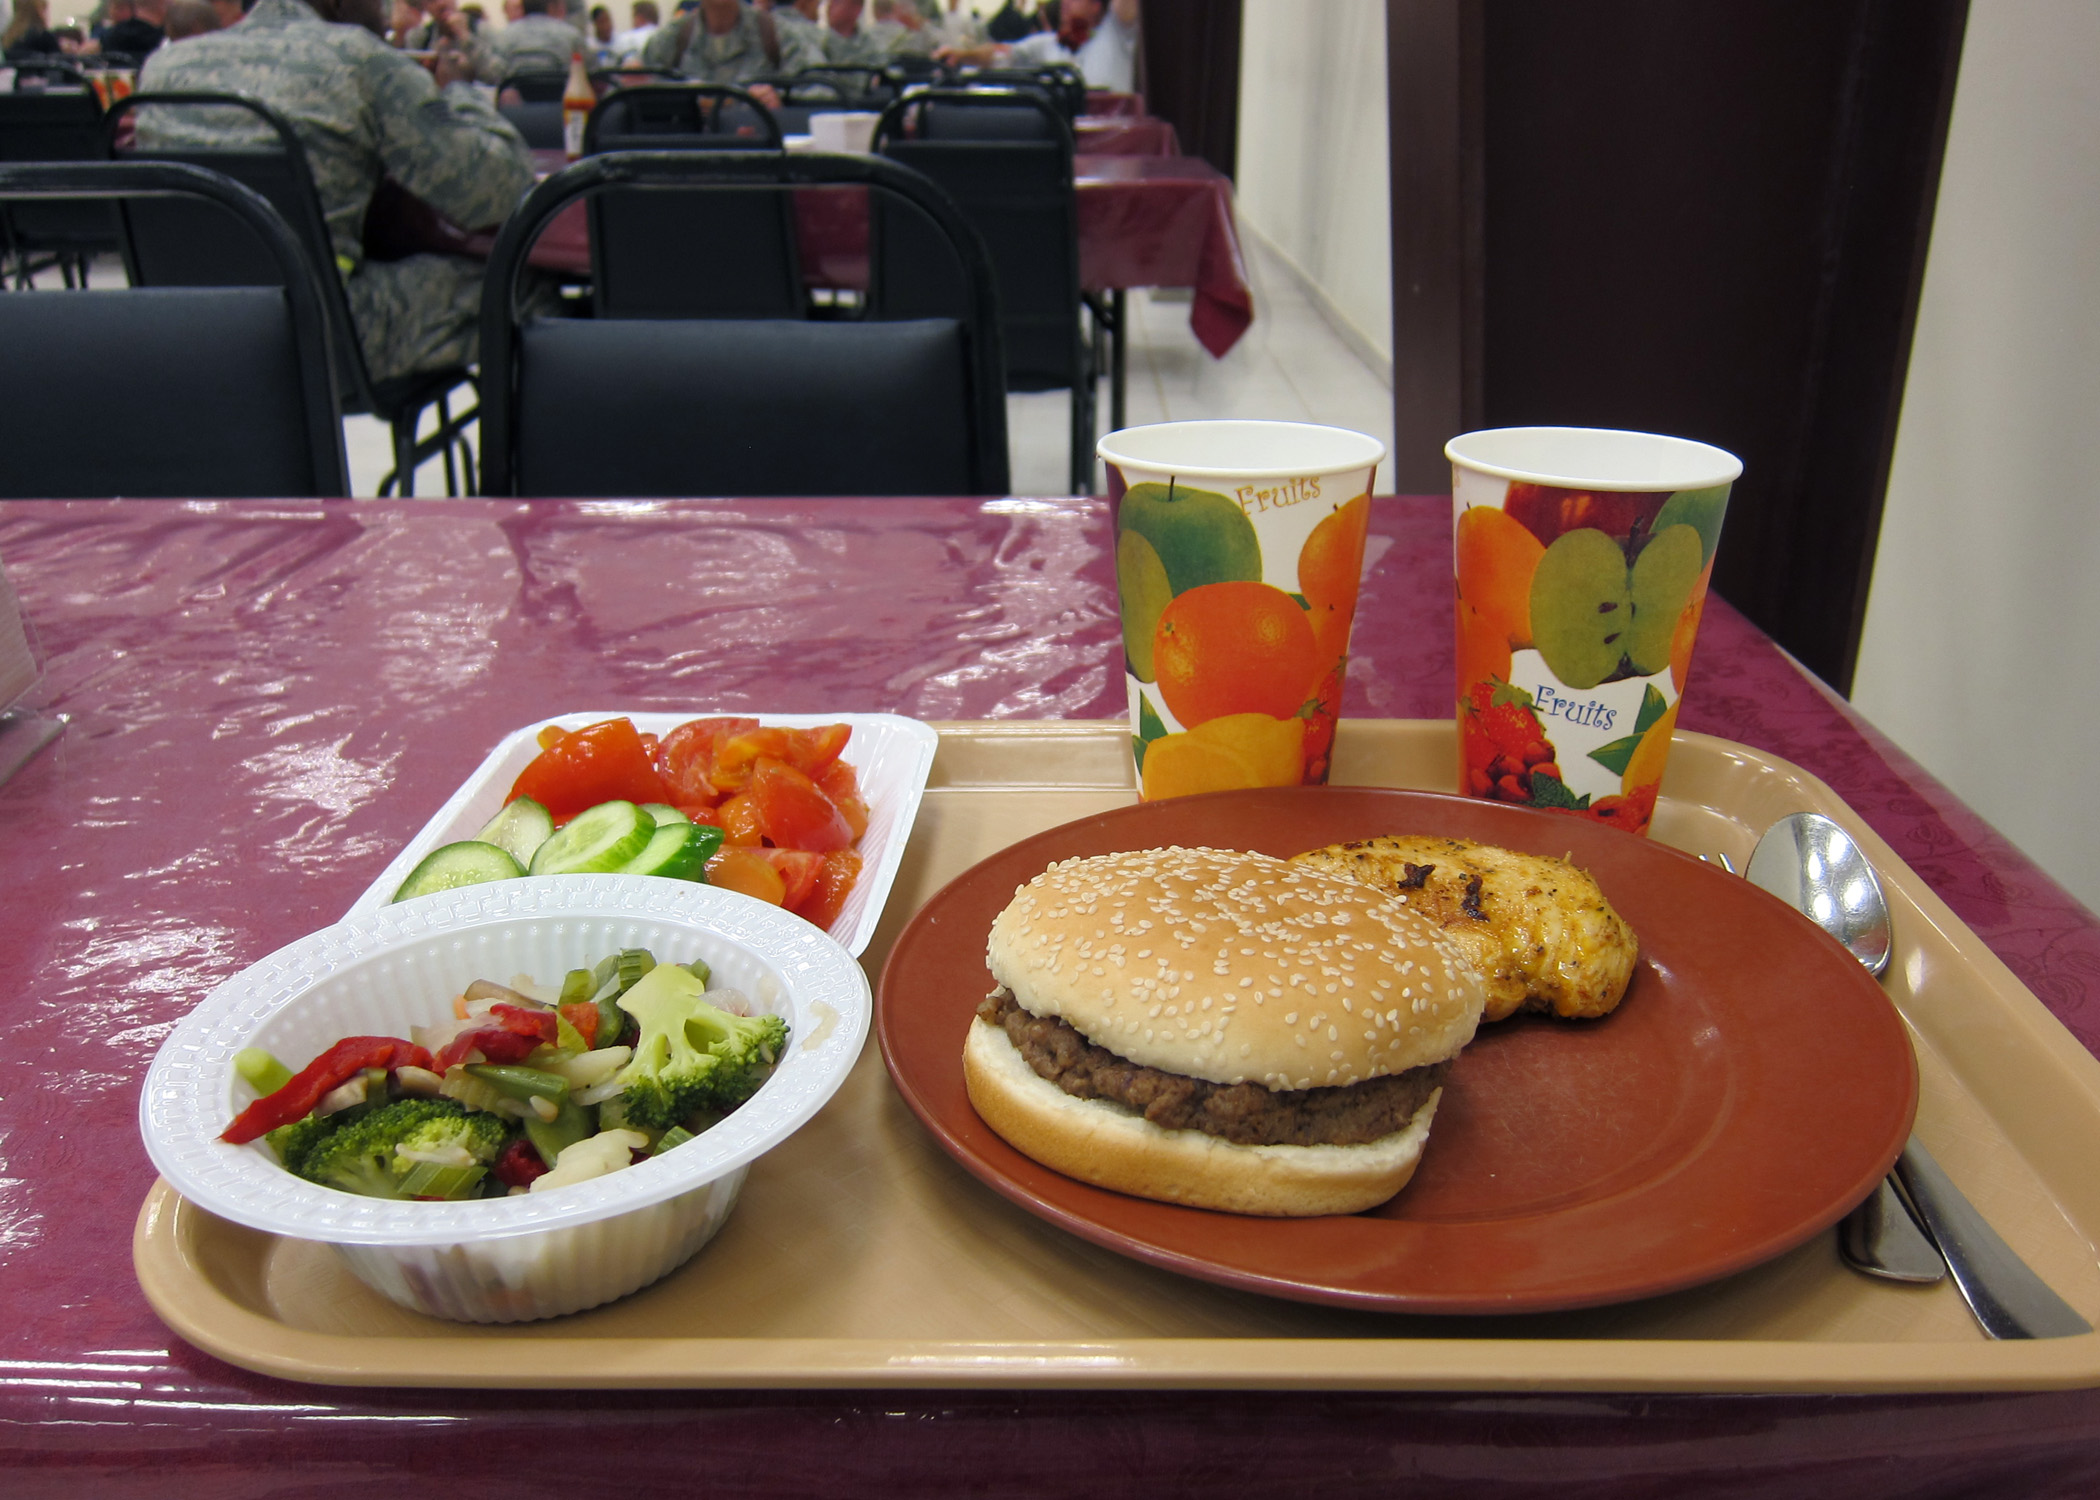
restaurant, military, dish, meal, food, breakfast, fast food, lunch, cuisine, hamburger, burger, dinner, supper, brunch, iraq, jointbasebalad, chowhall, dfac